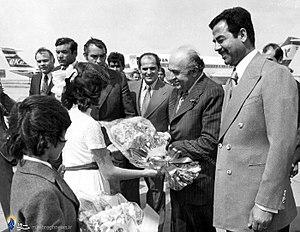
Amir Abbas Hoveida, né le 18 février 1919 à Téhéran et mort le 7 avril 1979 dans la même ville, est un homme politique iranien. Son nom se transcrit également Hoveyda. Son personnage était associé à l'orchidée qu'il portait à la boutonnière et à la pipe qu'il fumait ostensiblement. Sous le règne de Mohammad Reza Chah, il fut le Premier ministre d'Iran le plus longtemps resté en poste. Après la révolution islamique, il fut jugé par les nouvelles autorités et condamné à mort pour « avoir fait la guerre à Dieu » et « semer la corruption sur la Terre ».